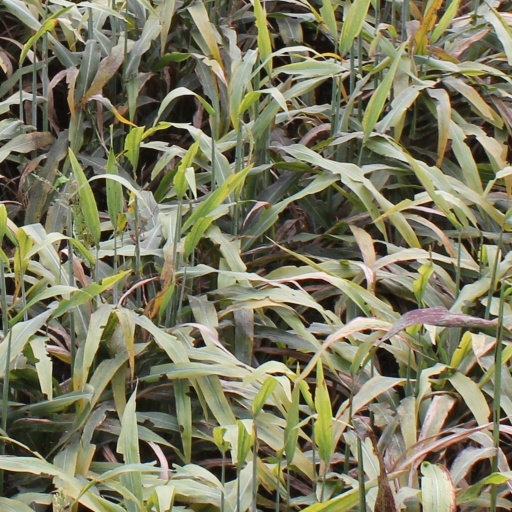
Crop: sorghum